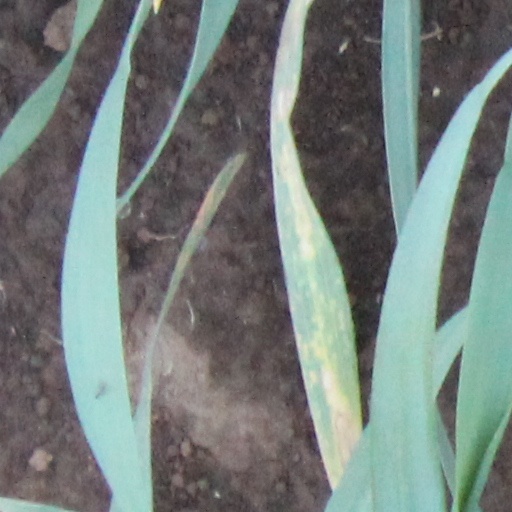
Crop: wheat